Hellenic Air Force

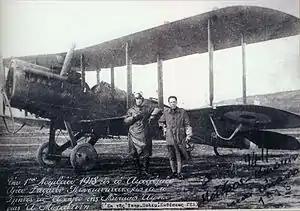

On 5 October 1912, Kamberos flew the first combat mission, a reconnaissance flight over Thessaly. This was on the first day of the Balkan wars. On the same day a similar mission was flown by German mercenaries in Ottoman service, over the Thrace front against the Bulgarian Army. The Greek and the Ottoman missions, coincidentally flown on the same day, were the first military aviation missions in the history of conventional war. As a matter of fact, all Balkan countries used military aircraft and foreign mercenaries during the Balkan Wars.